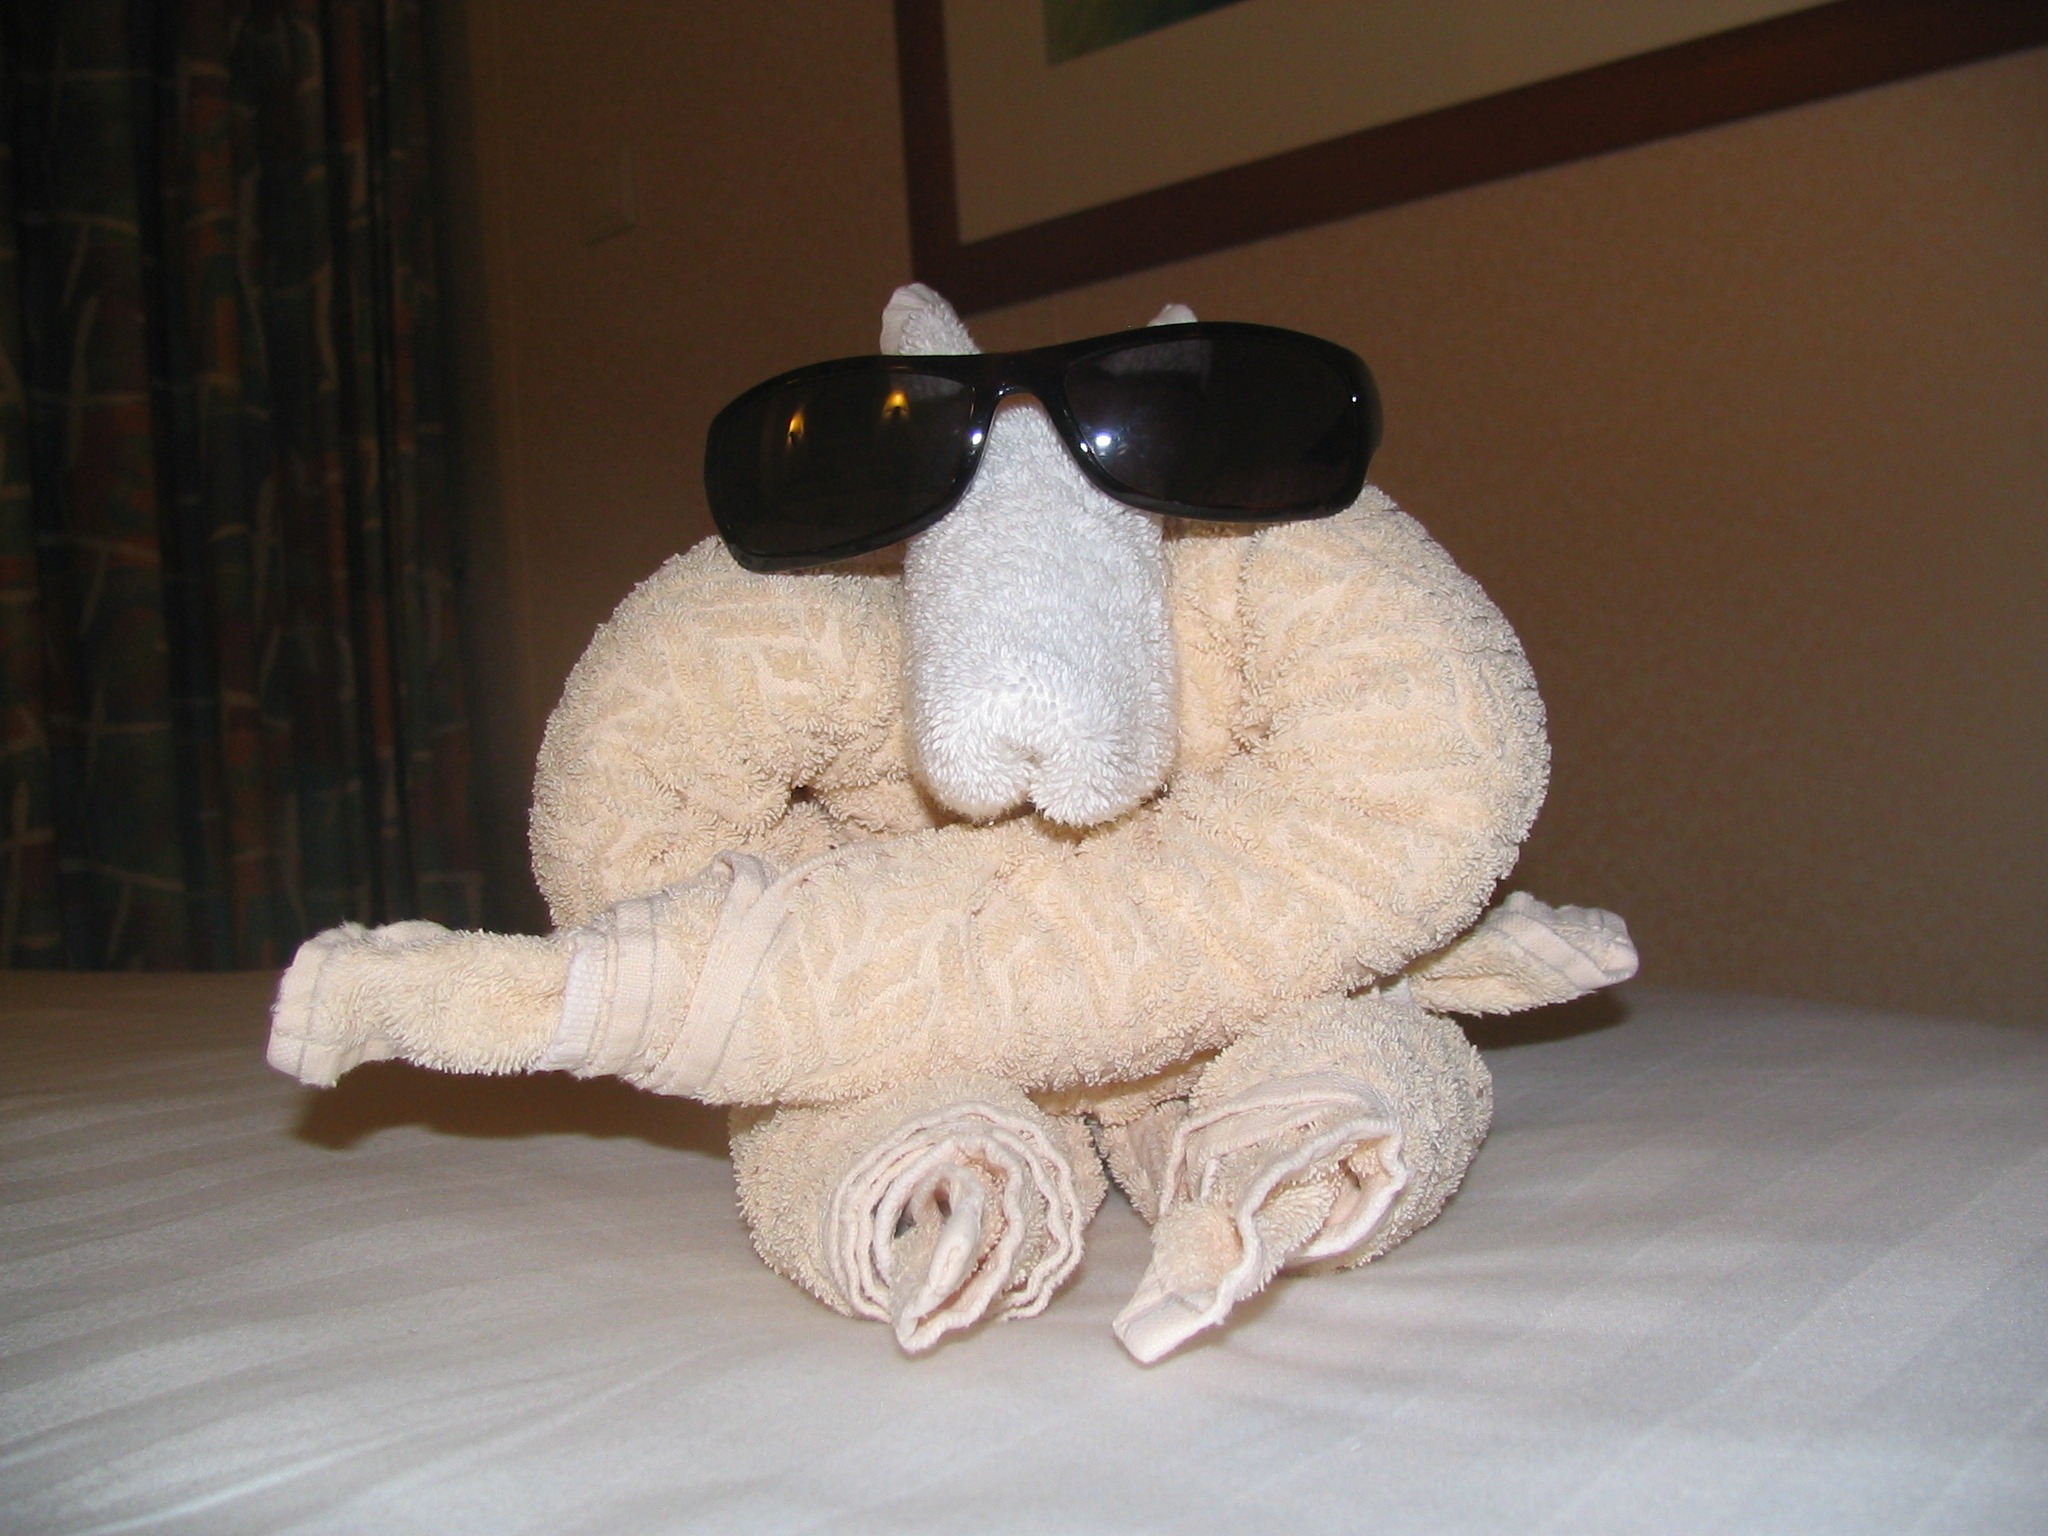
animal, cute, fur, decoration, toy, material, towel, teddy bear, textile, cruise, sunglasses, plush, shape, stuffed toy, towel animal